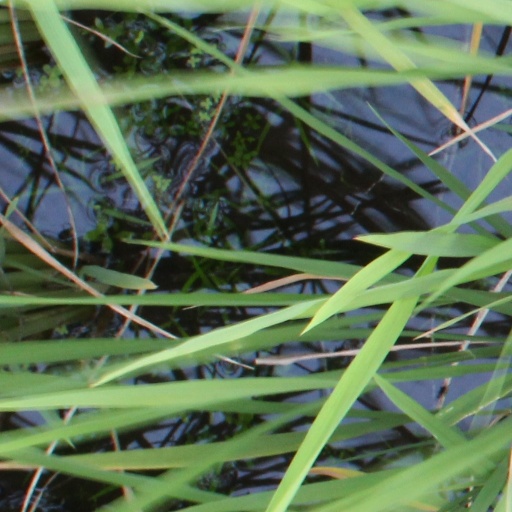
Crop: rice